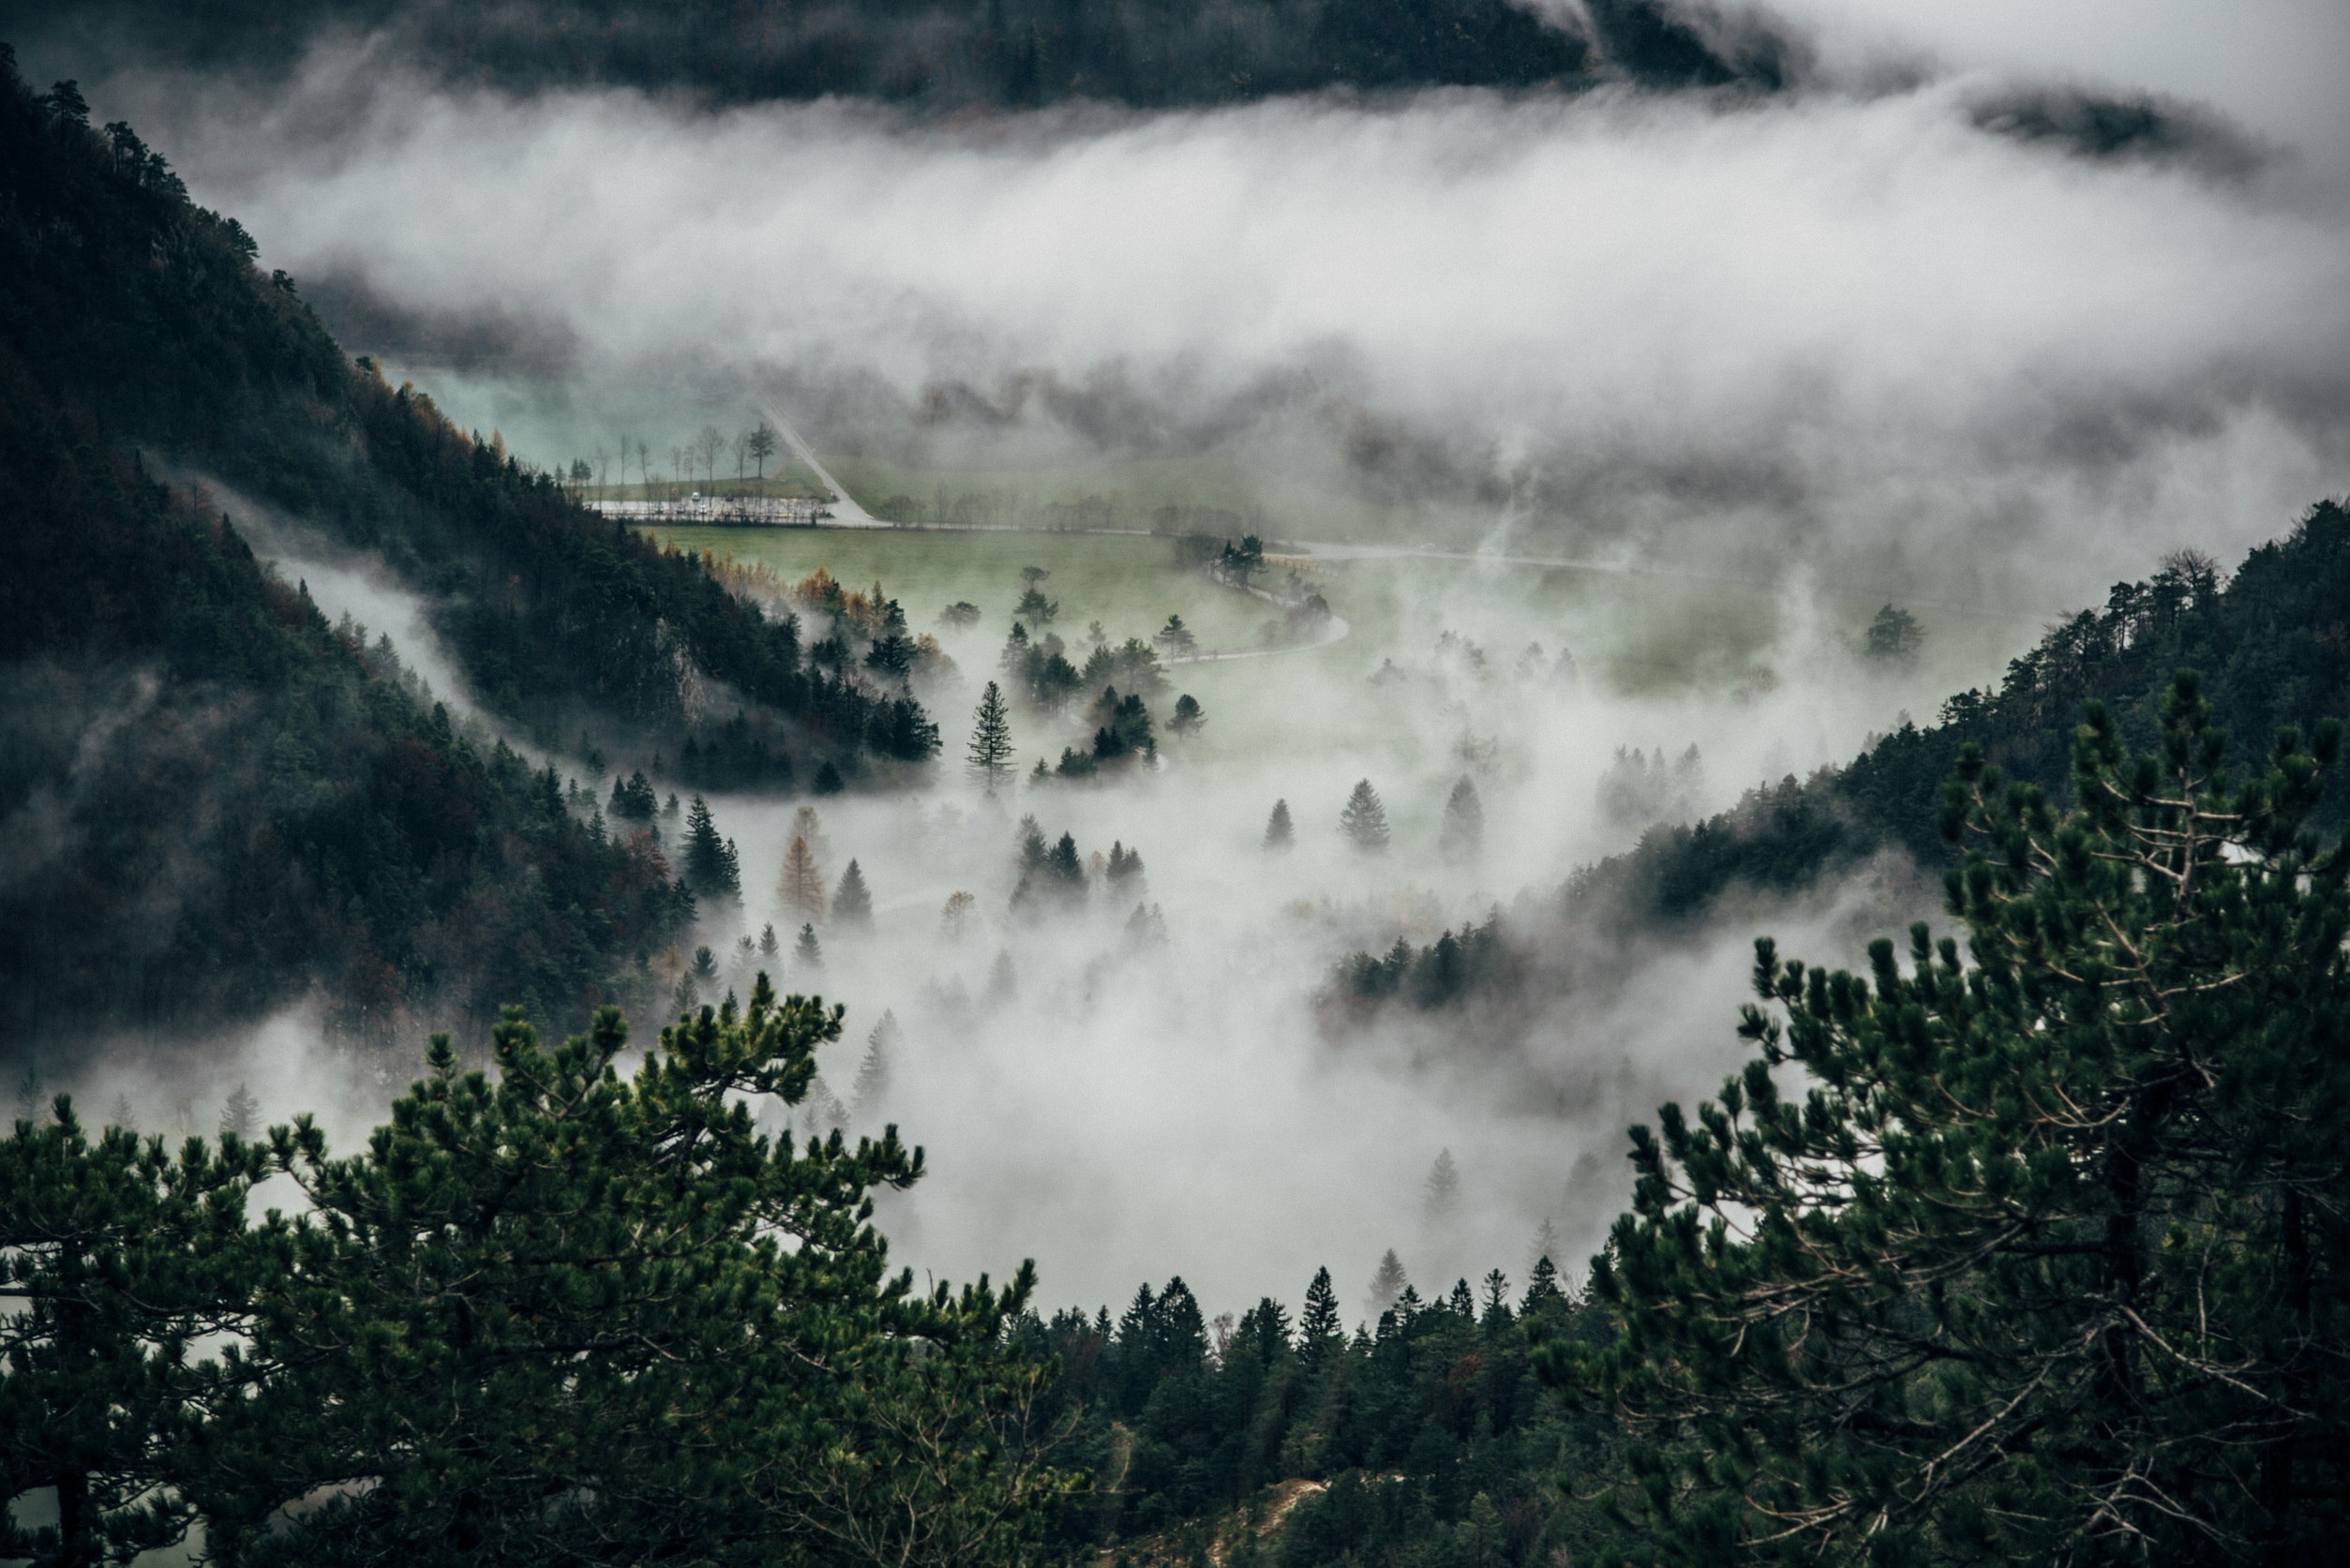
landscape, tree, nature, forest, outdoor, wilderness, mountain, cloud, fog, mist, meadow, morning, lake, river, valley, land, mountain range, wild, green, reflection, scenery, weather, season, trees, clouds, mountains, atmospheric phenomenon, mountainous landforms, geological phenomenon